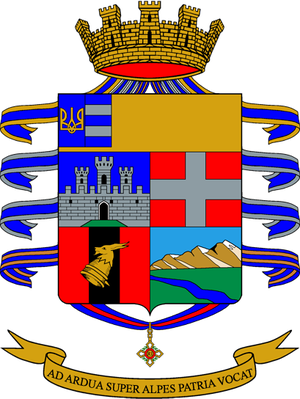
La liste des régiments de l'armée de terre italienne
Les Alpins sont les troupes de l'armée italienne spécialisées pour le combat en zone montagneuse. Elles sont rattachées à l'infanterie et composées, actuellement, de deux brigades.